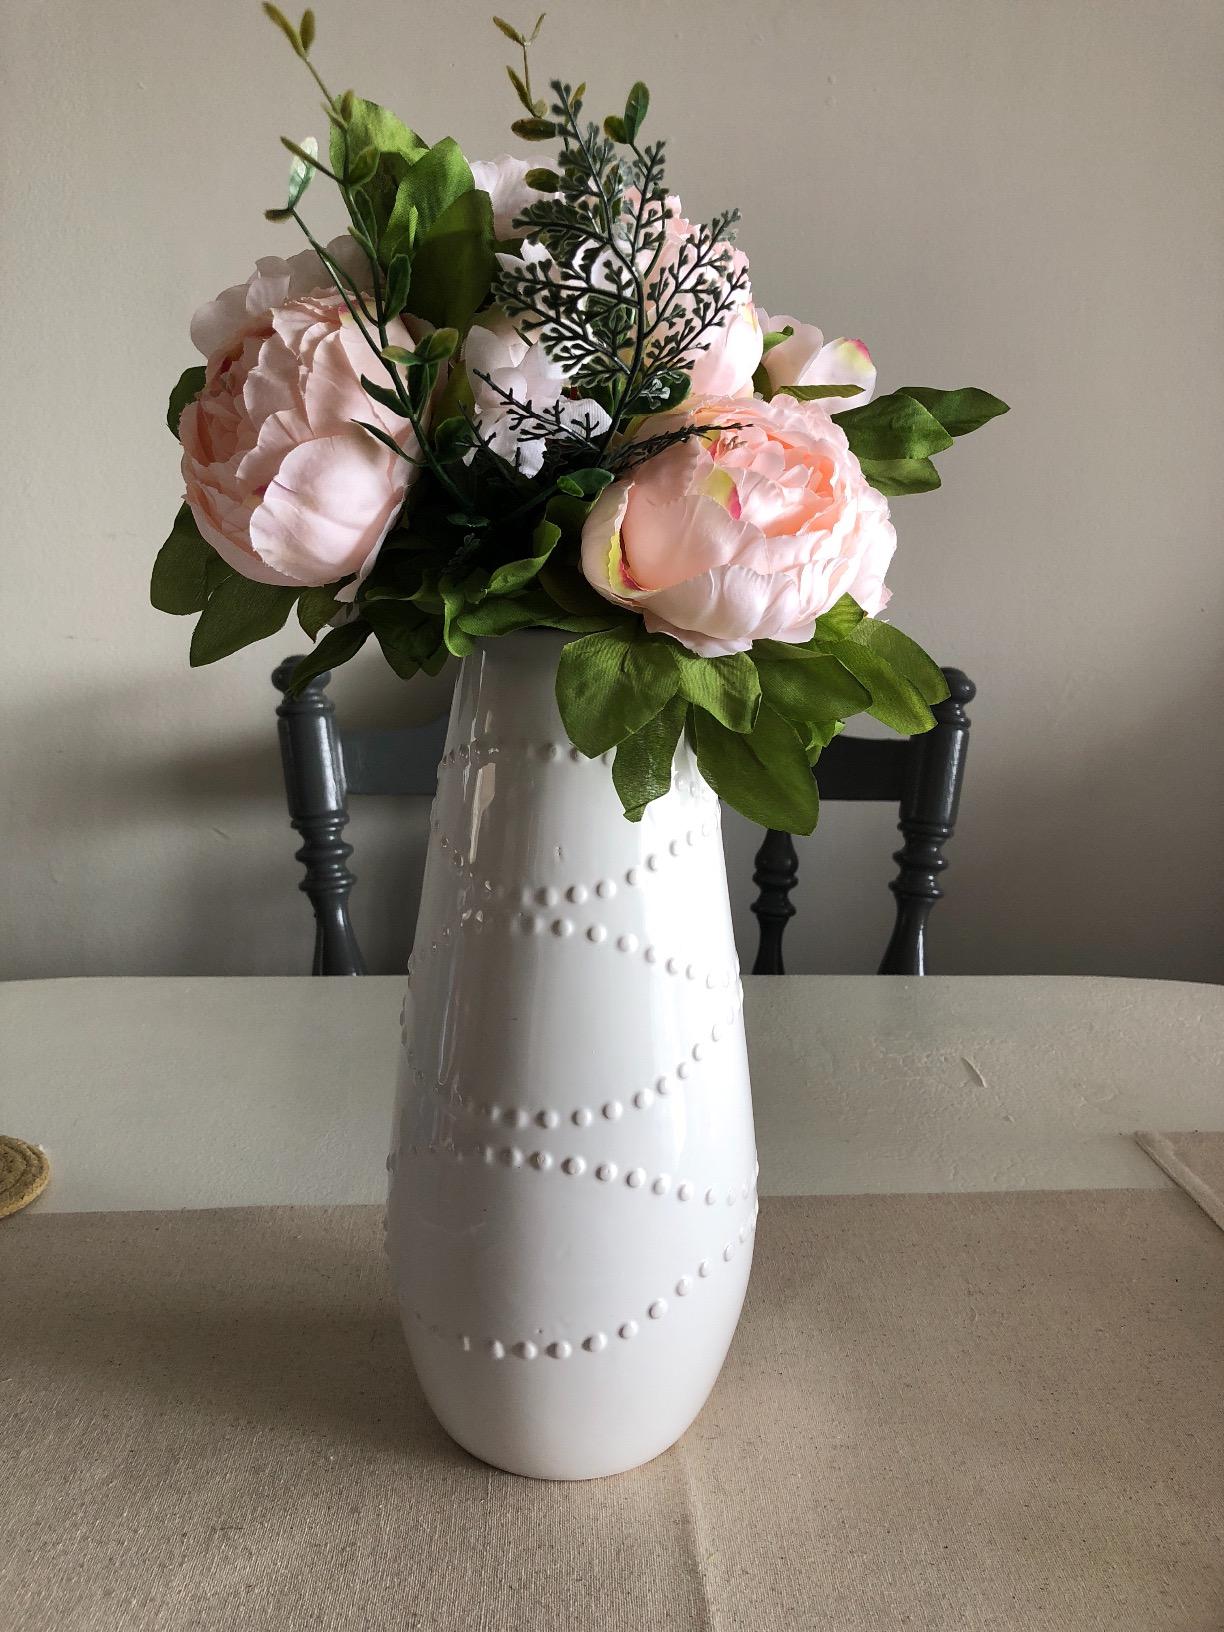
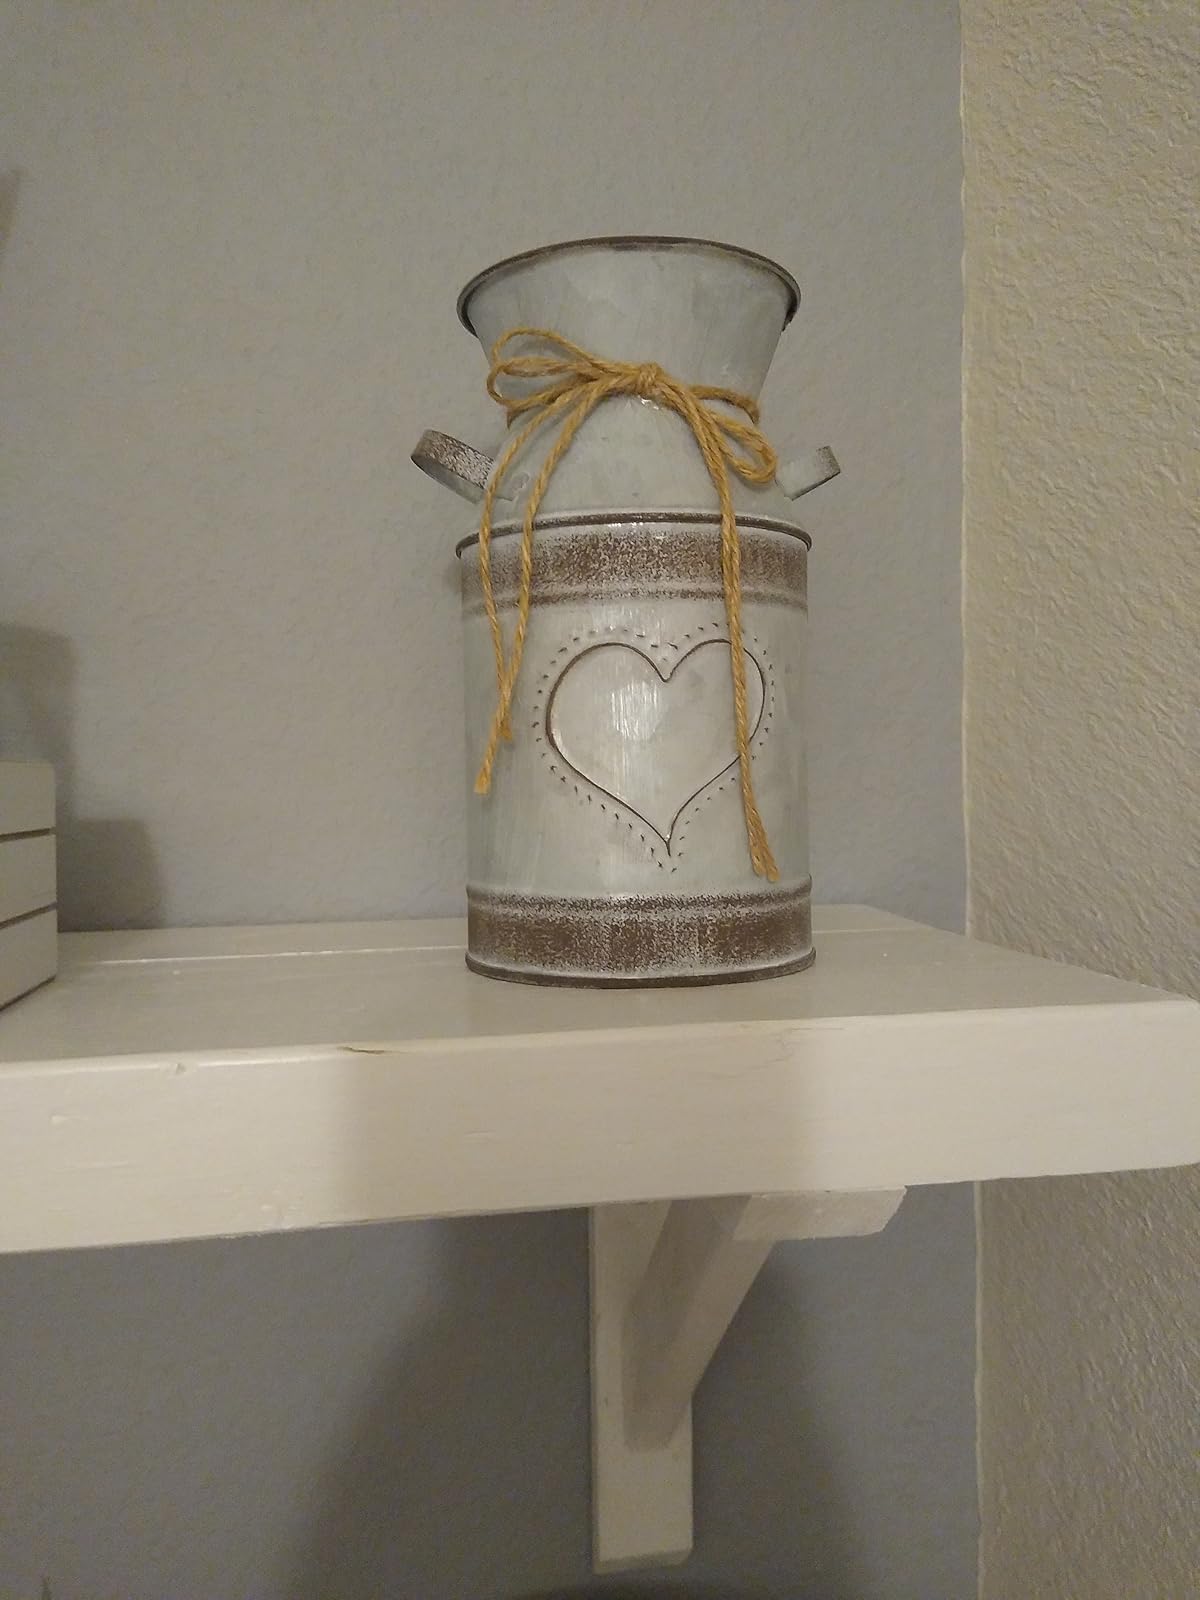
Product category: vase
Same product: no